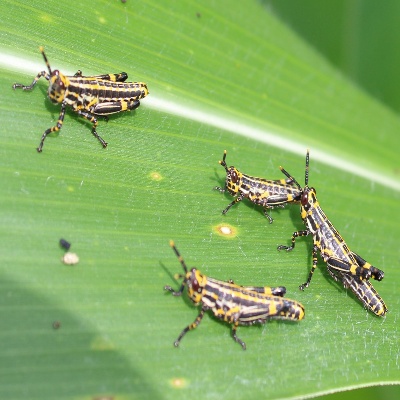
Crop: Maize
Condition: grasshoper